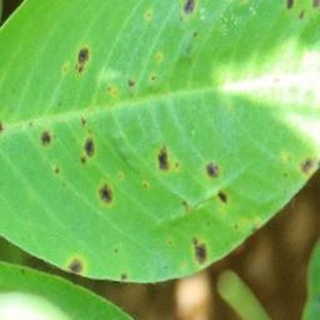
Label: groundnut_early_leaf_spot